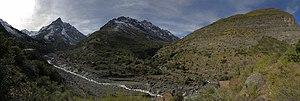
La steppe des Andes du Sud est une écorégion terrestre définie par le Fonds mondial pour la nature, qui appartient au biome des prairies et terres arbustives de montagne de l'écozone néotropicale, dans la phytorégion chilienne-patagonienne.